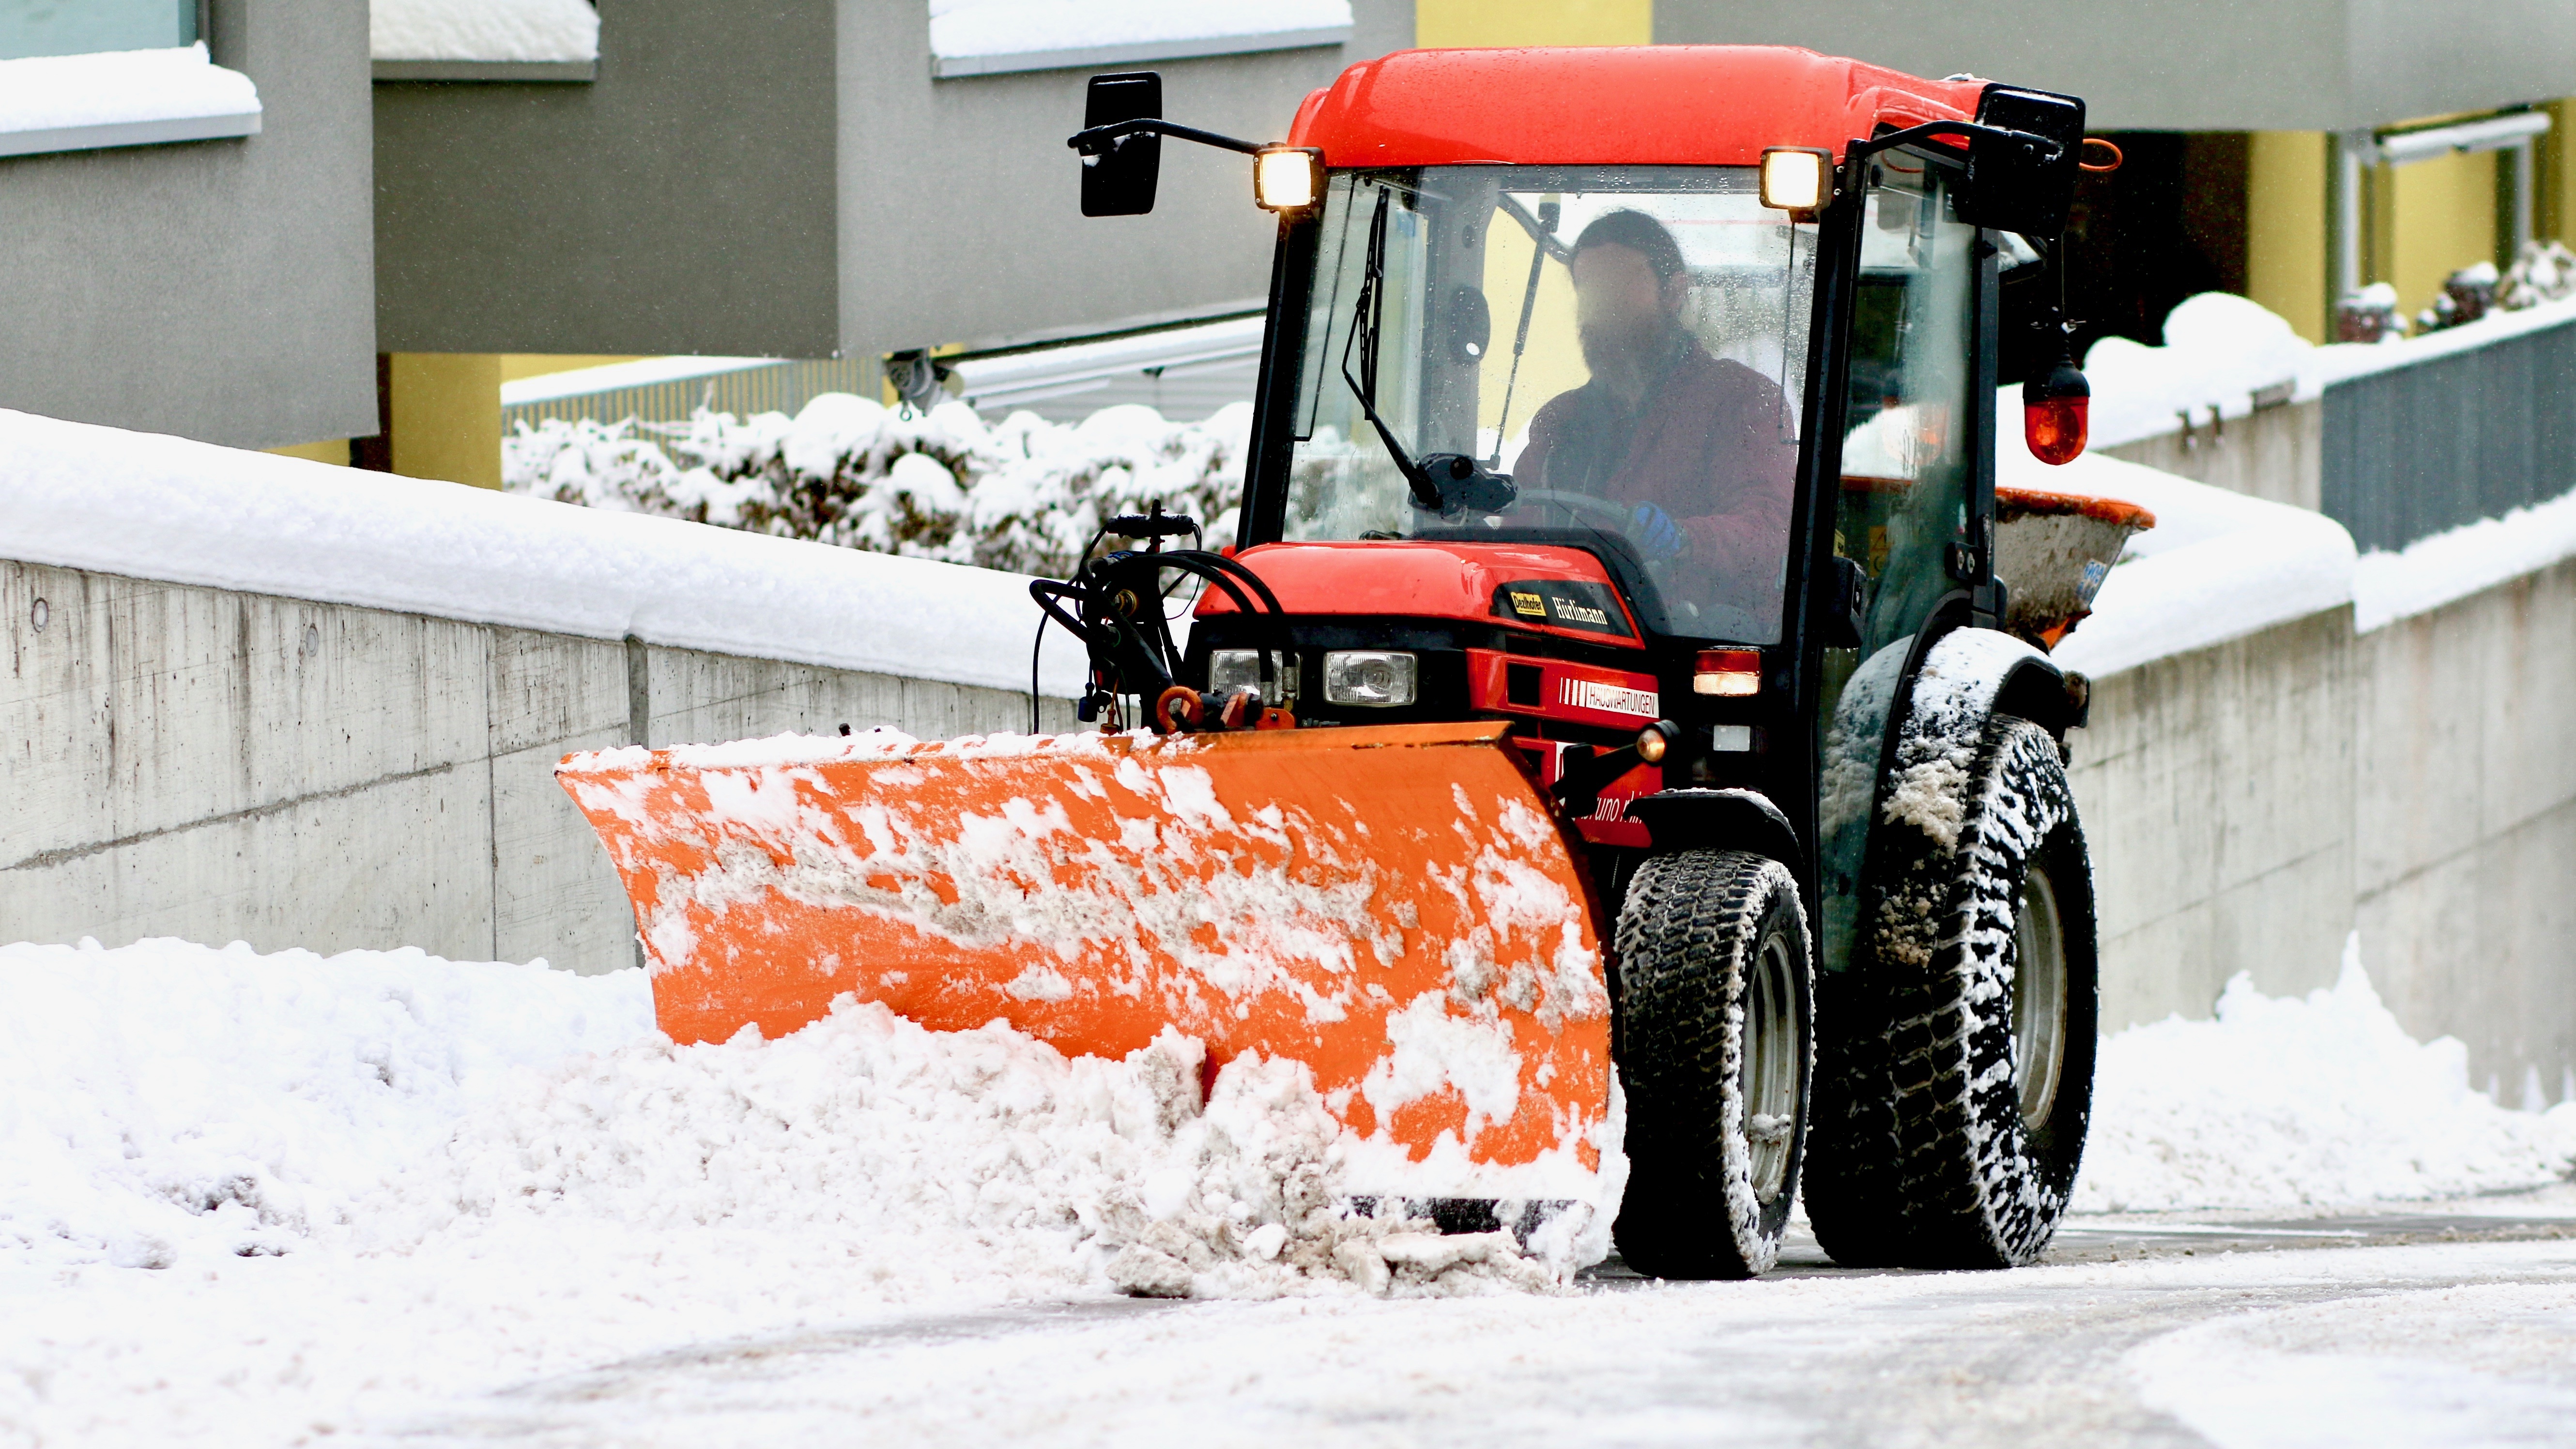
snow, winter, tractor, vehicle, motor vehicle, plough, clearance, snowplow, automotive tire, outdoor power equipment, snow removal, snow blower, snow plowing